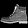
Label: Ankle boot